Khmer Rouge

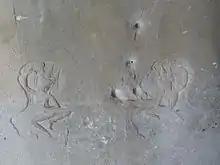
Khmer Rouge bullet holes left at Angkor Wat temple

The Khmer Rouge's economic policy, which was largely based on the plans of Khieu Samphan, focused on the achievement of national self-reliance through an initial phase of agricultural collectivism. This would then be used as a route to achieve rapid social transformation and industrial and technological development without assistance from foreign powers, a process which the party characterised as a "Super Great Leap Forward".